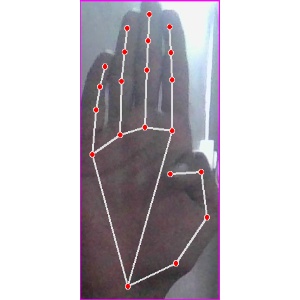
अक्षर: झ